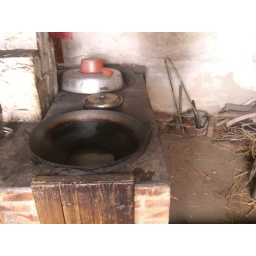
The kitchen of the 2nd wealthiest house in the village.